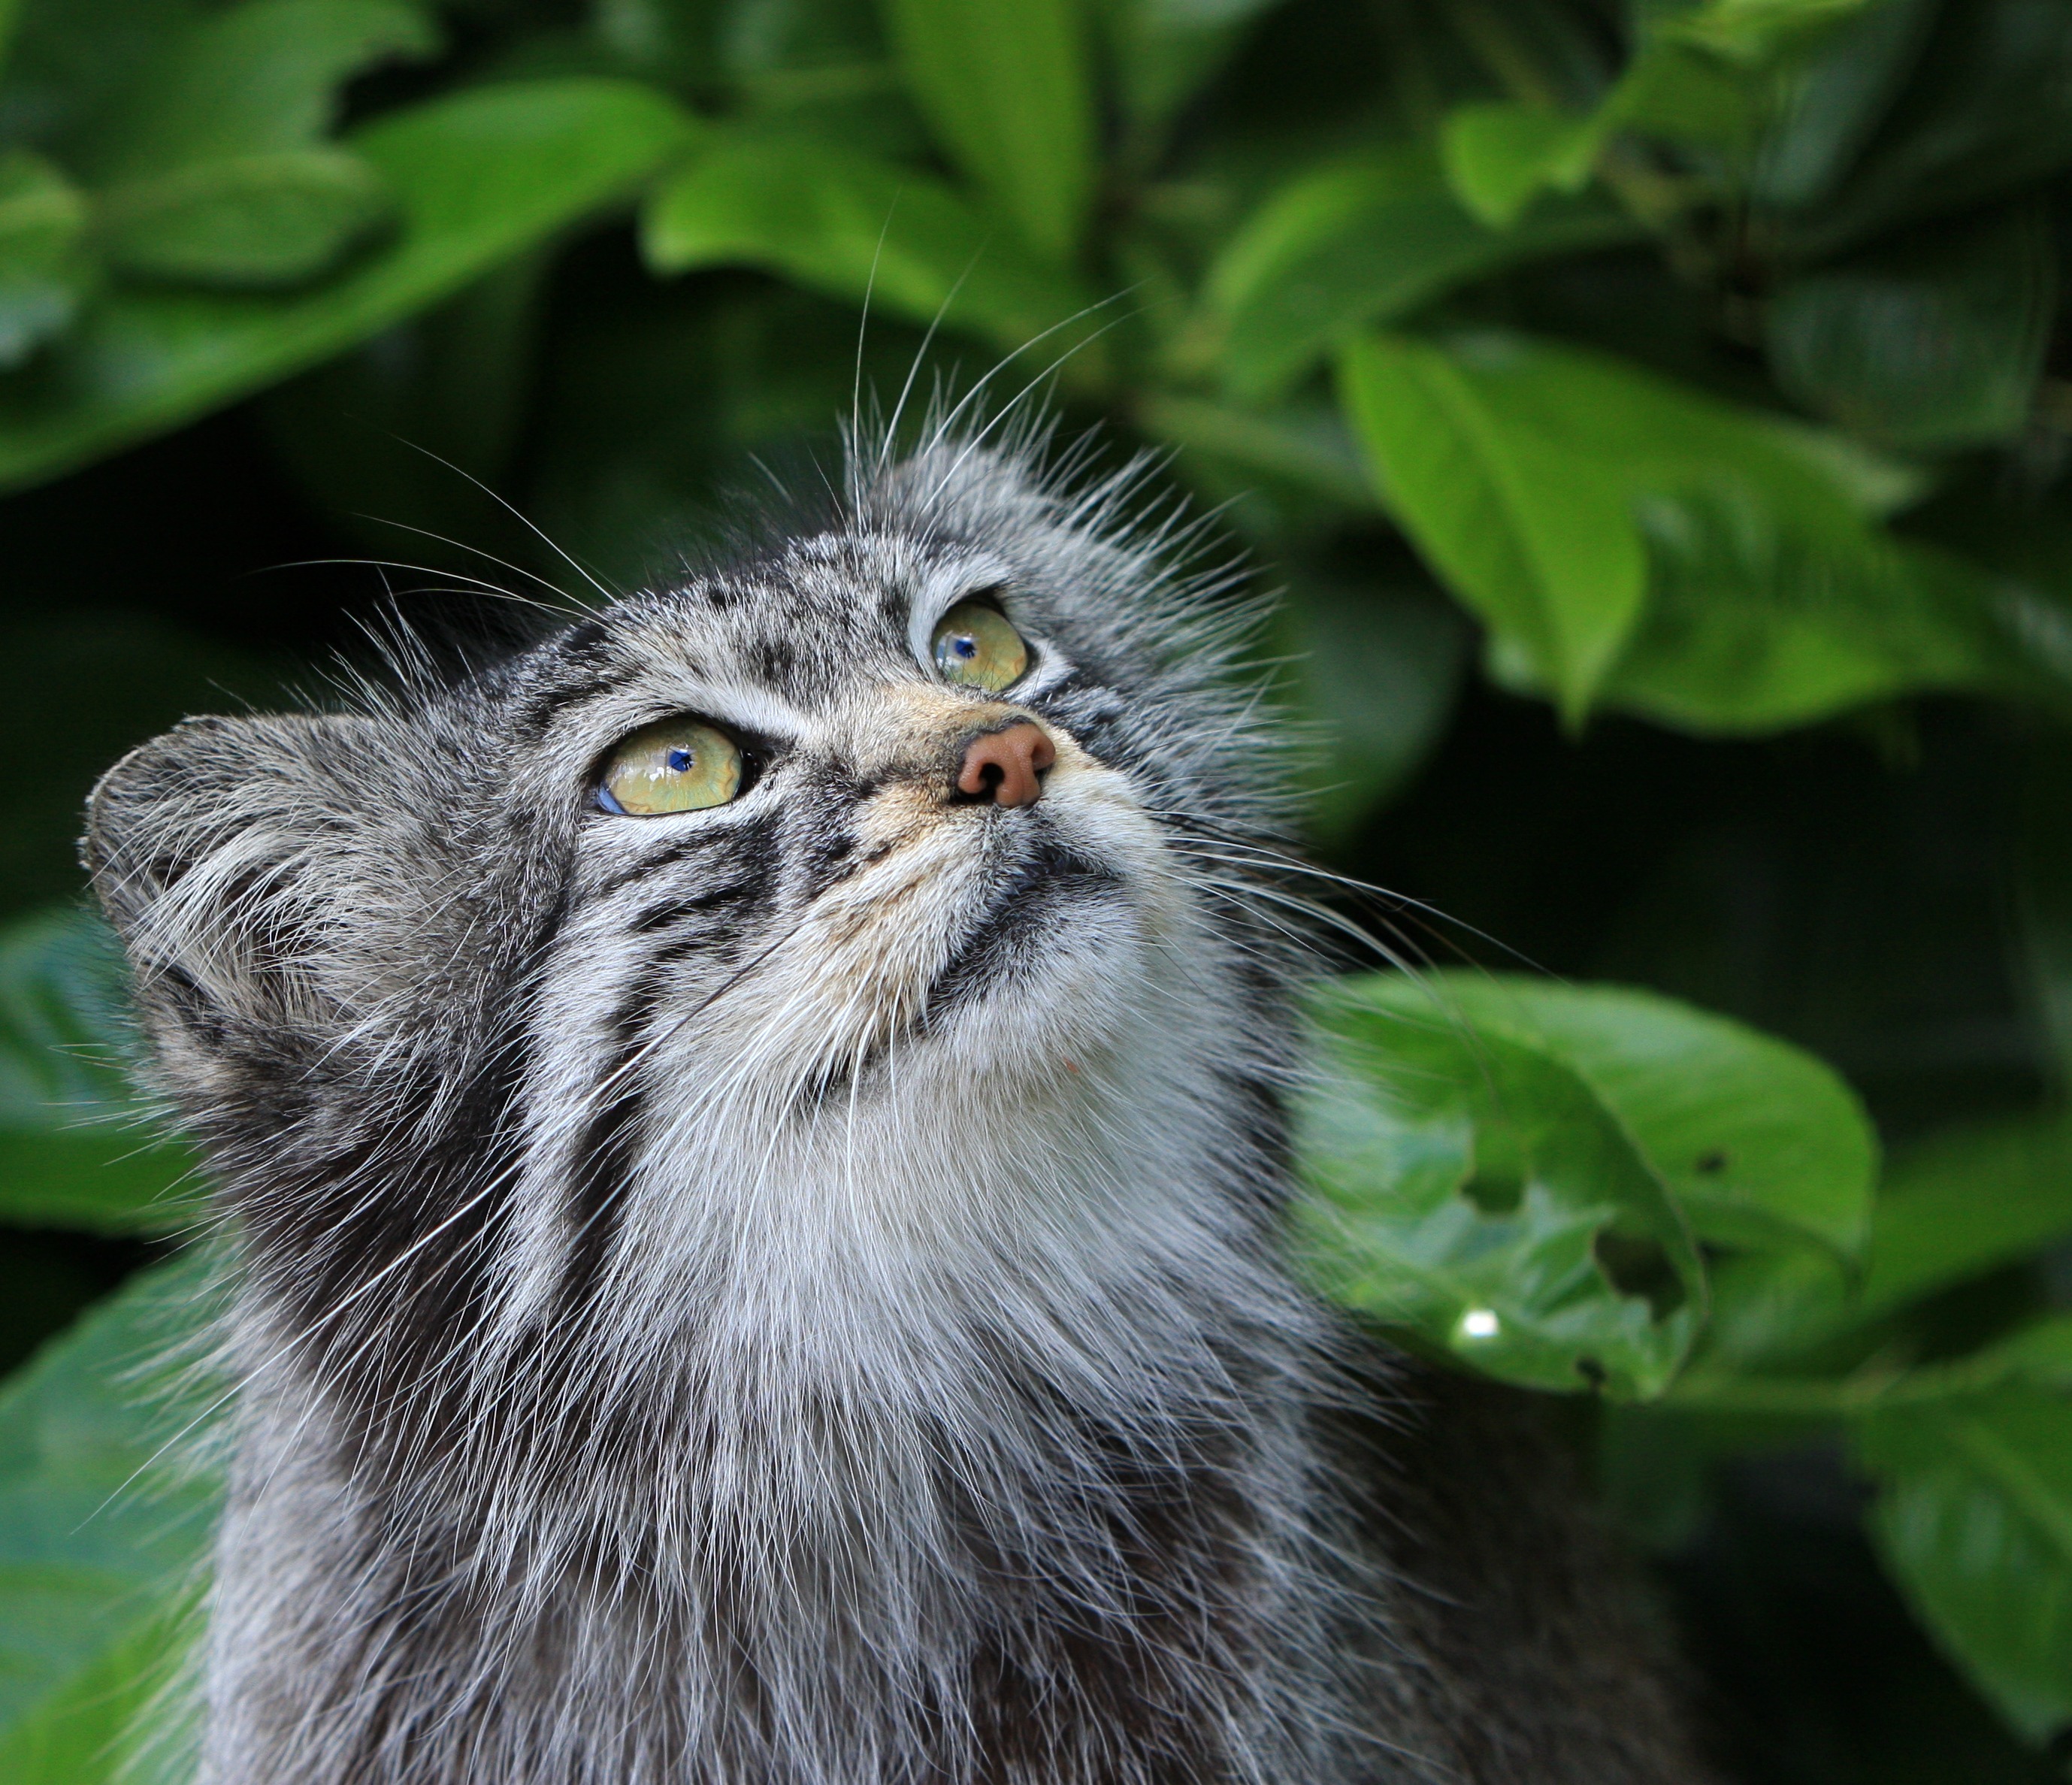
nature, animal, cute, wildlife, wild, cat, mammal, fauna, whiskers, vertebrate, wild cat, pallas cat, small to medium sized cats, cat like mammal, manul